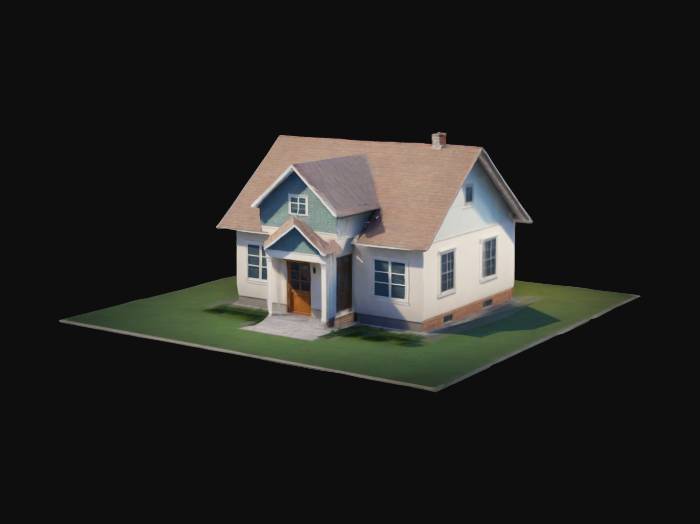
미적 점수 (1~10점): 8